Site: brandenburg
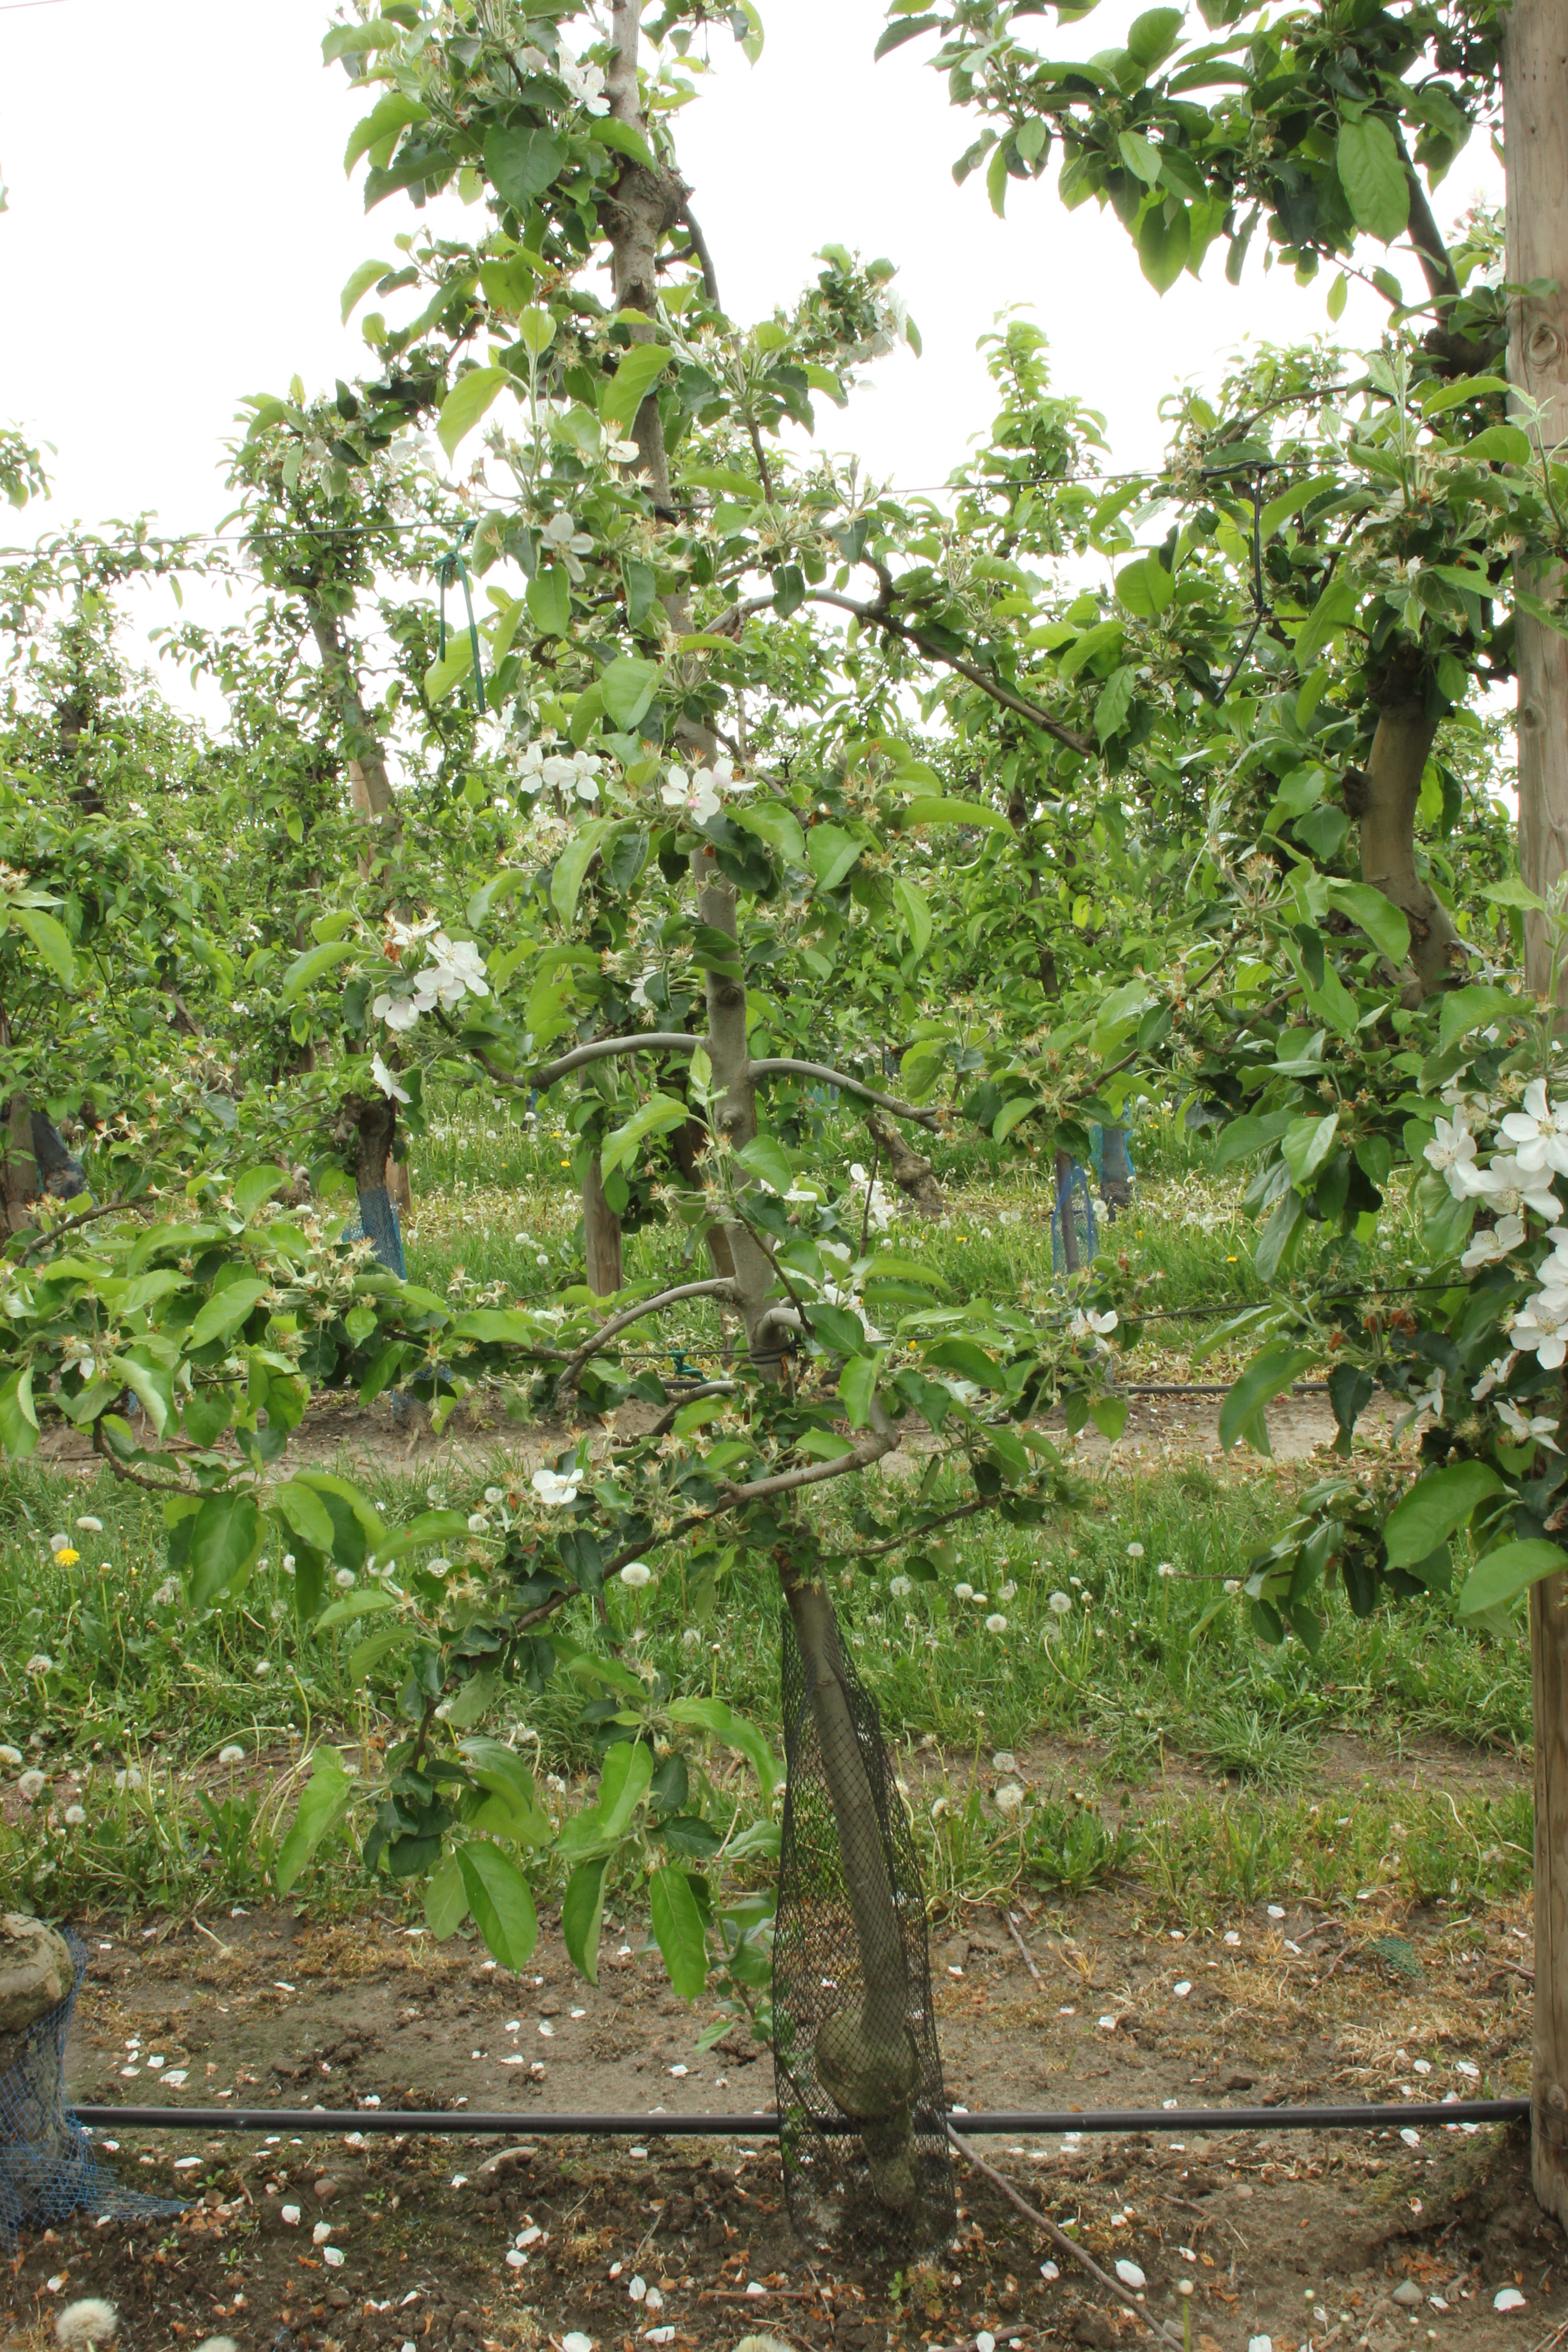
Growth stage (BBCH 67): Flowering